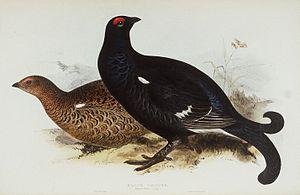
les nouvelles frontières du tourisme